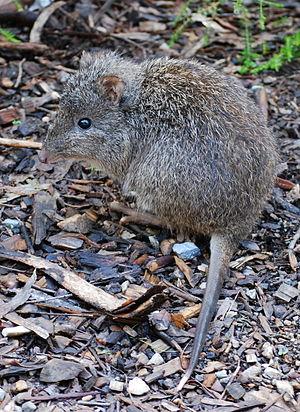
La famille des Potoroïdés comprend les bettongies, les potorous et deux espèces de rat-kangourou qui ne doivent pas être confondus avec les rongeurs du même nom, du genre Dipodomys.
Le Rat-kangourou à long nez ou Potoroo à long nez est une espèce de marsupiaux diprotodontes de la famille des Potoroïdés. Ce sont des Potoroos australiens de taille moyenne, caractérisé par un long museau et une queue assez grande et épaisse.